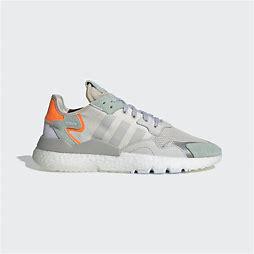
Brand: adidas
Model: Nite Jogger Athletic